Dragon Ball Z: Bojack Unbound

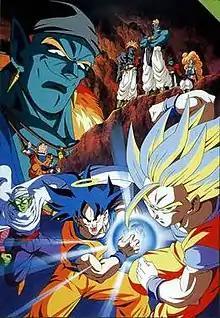
Japanese DVD cover art

Dragon Ball Z: Bojack Unbound is a 1993 Japanese animated science fantasy martial arts film and the ninth "Dragon Ball Z" feature film. It was released in Japan on July 10 at the Toei Anime Fair, where it was shown alongside "" and the first . The antagonist Bojack was created by Takao Koyama and was designed by series creator Akira Toriyama. The film is the last to feature Kōhei Miyauchi as Master Roshi, who died two years after its release. It was preceded by "" and followed by "".